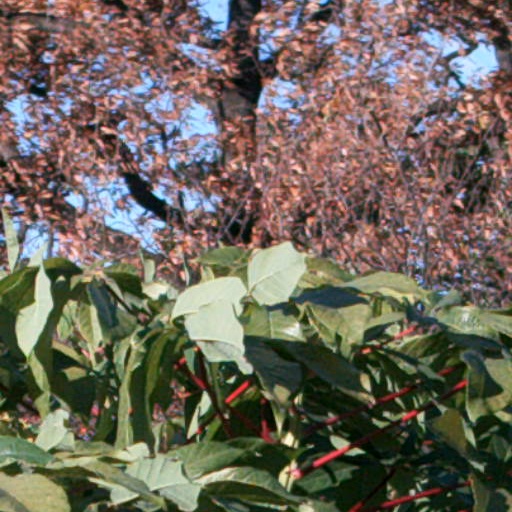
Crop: cassava